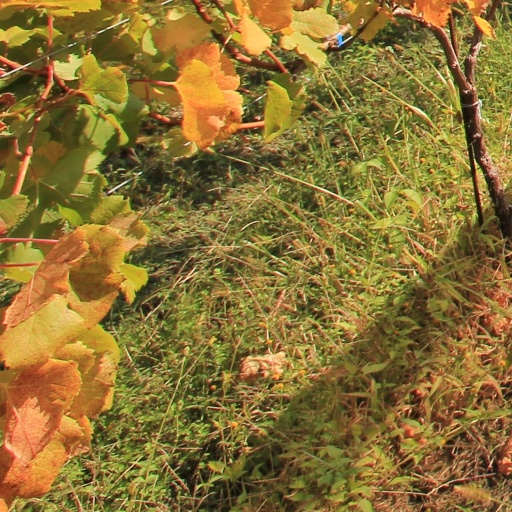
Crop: grape